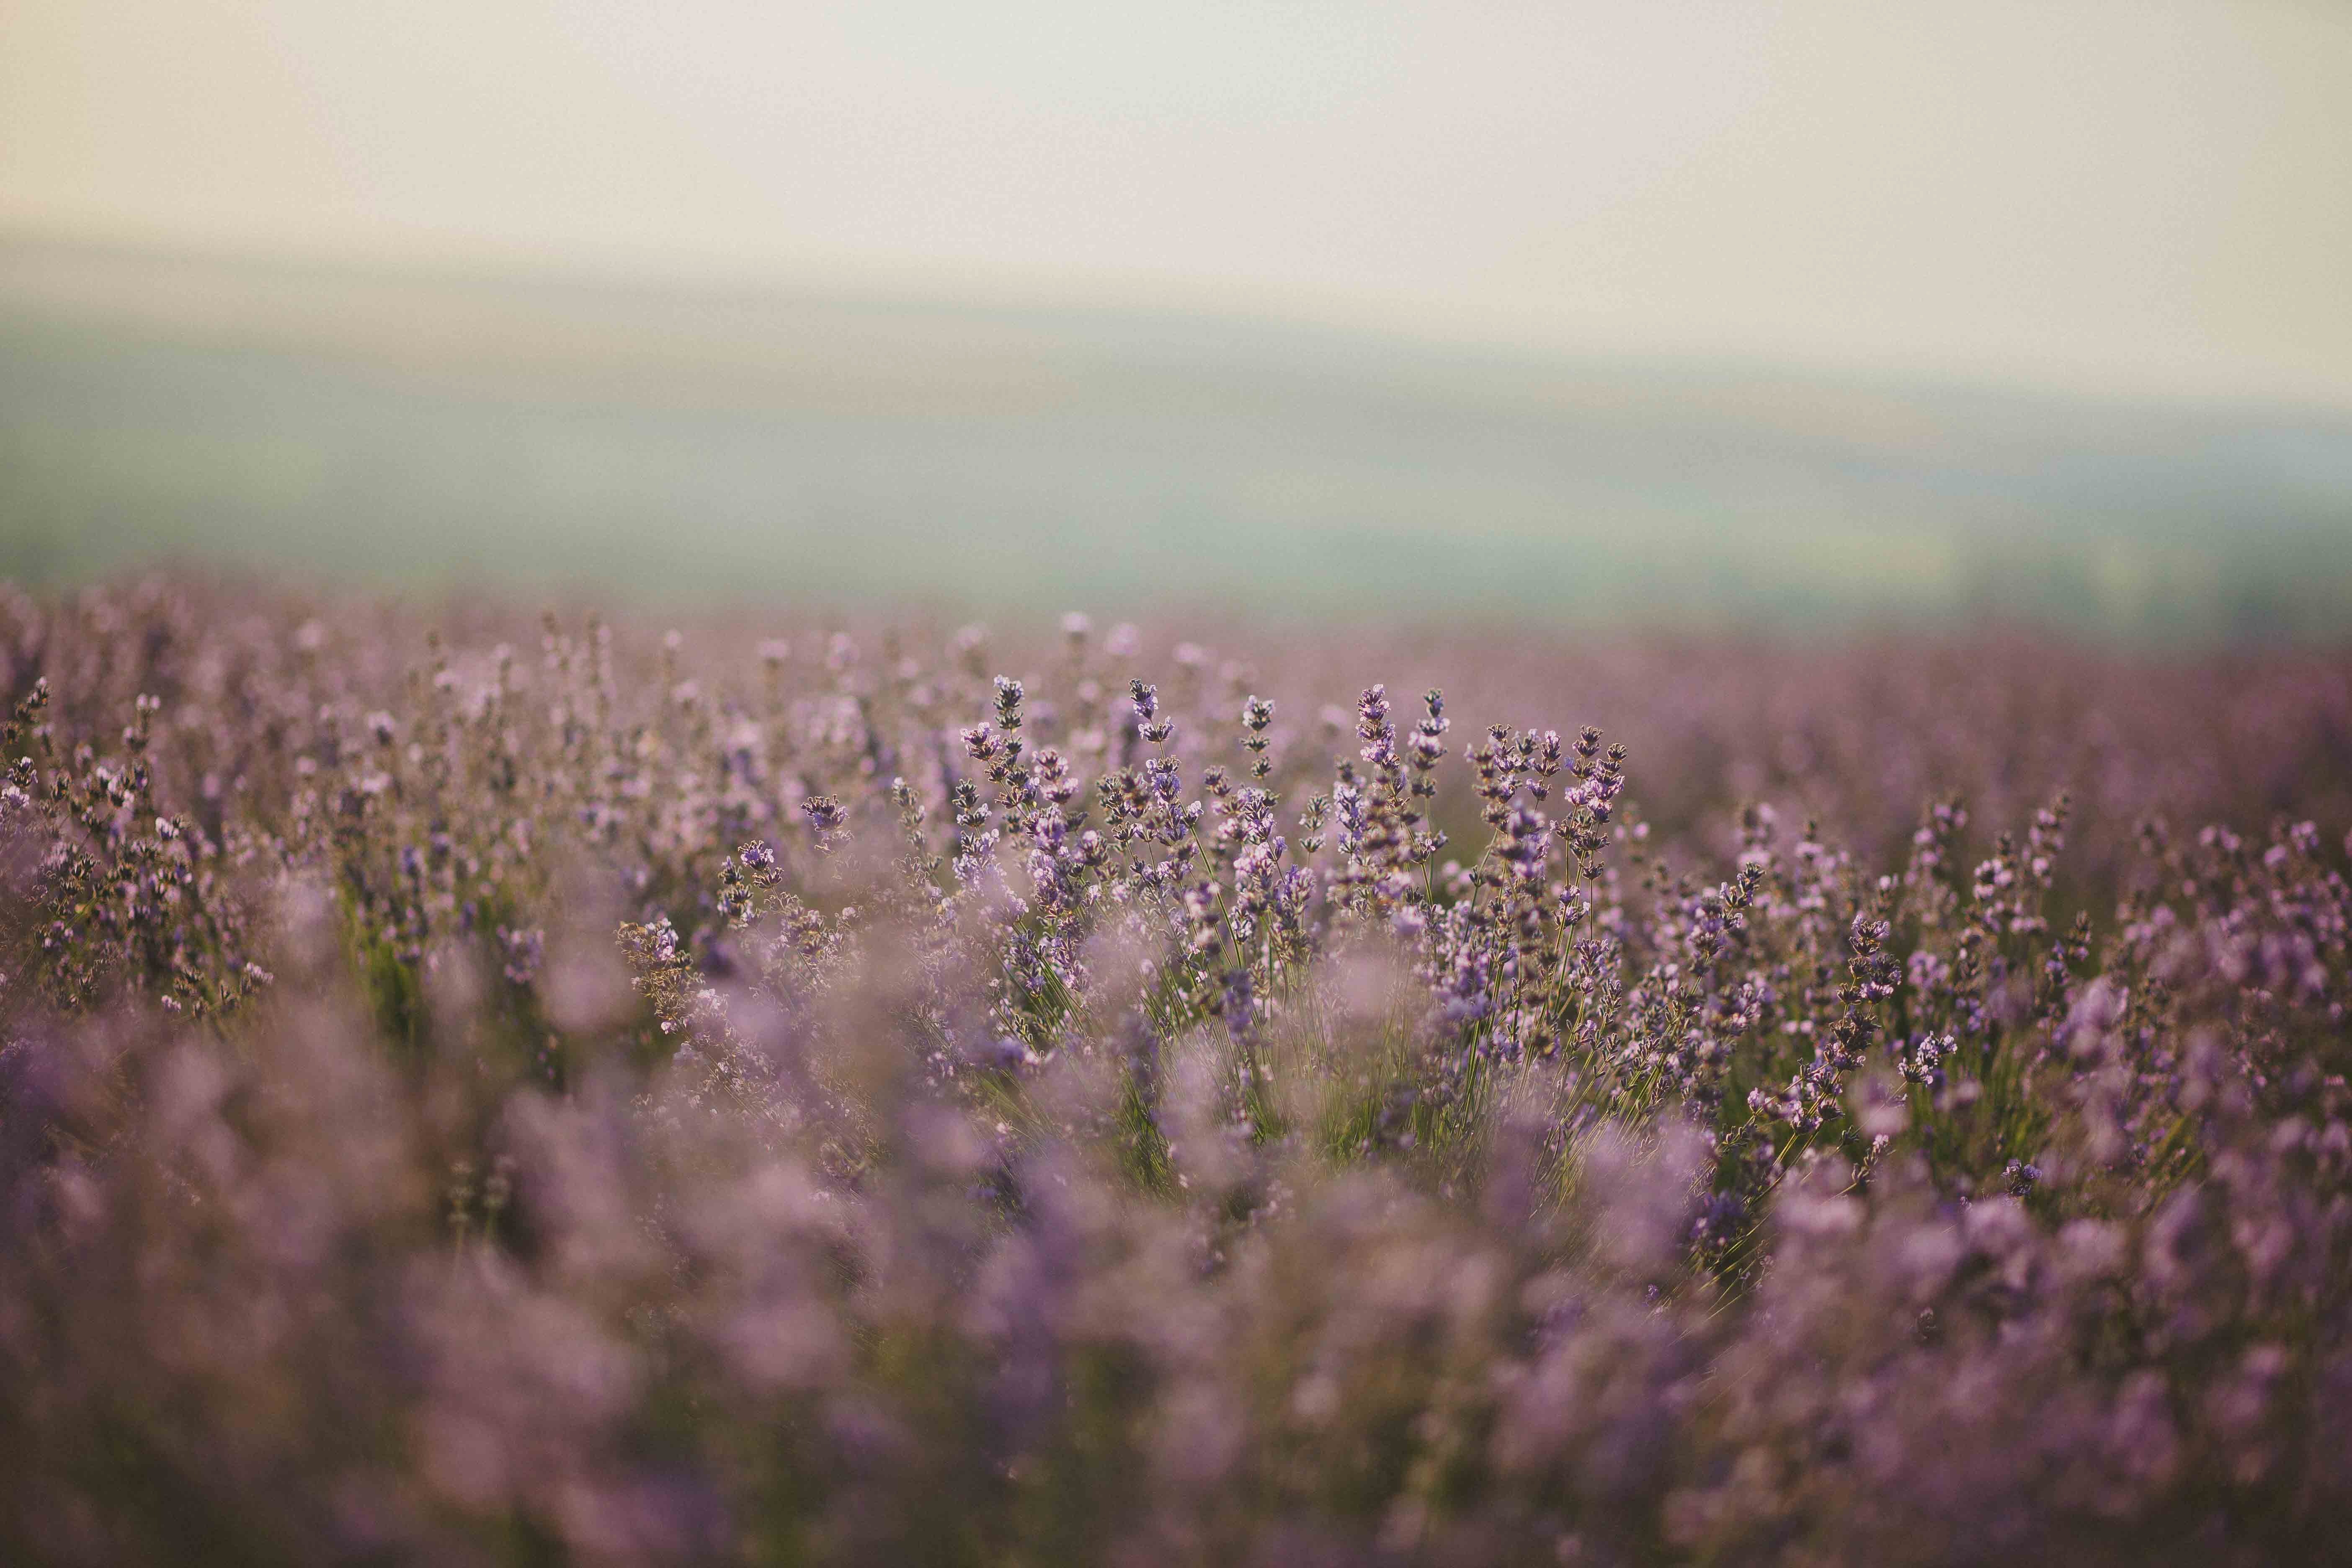
lavender, atmospheric phenomenon, flower, sky, morning, purple, english lavender, plant, violet, grass, grass family, spring, field, meadow, wildflower, sunlight, photography, landscape, grassland, Forb, prairie, herbaceous plant, flowering plant